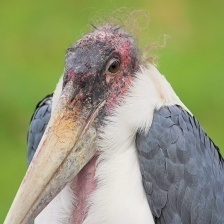
Species: MARABOU STORK
Scientific name: LEPTOPTILOS CRUMENIFER
ImageNet parent category: white_stork